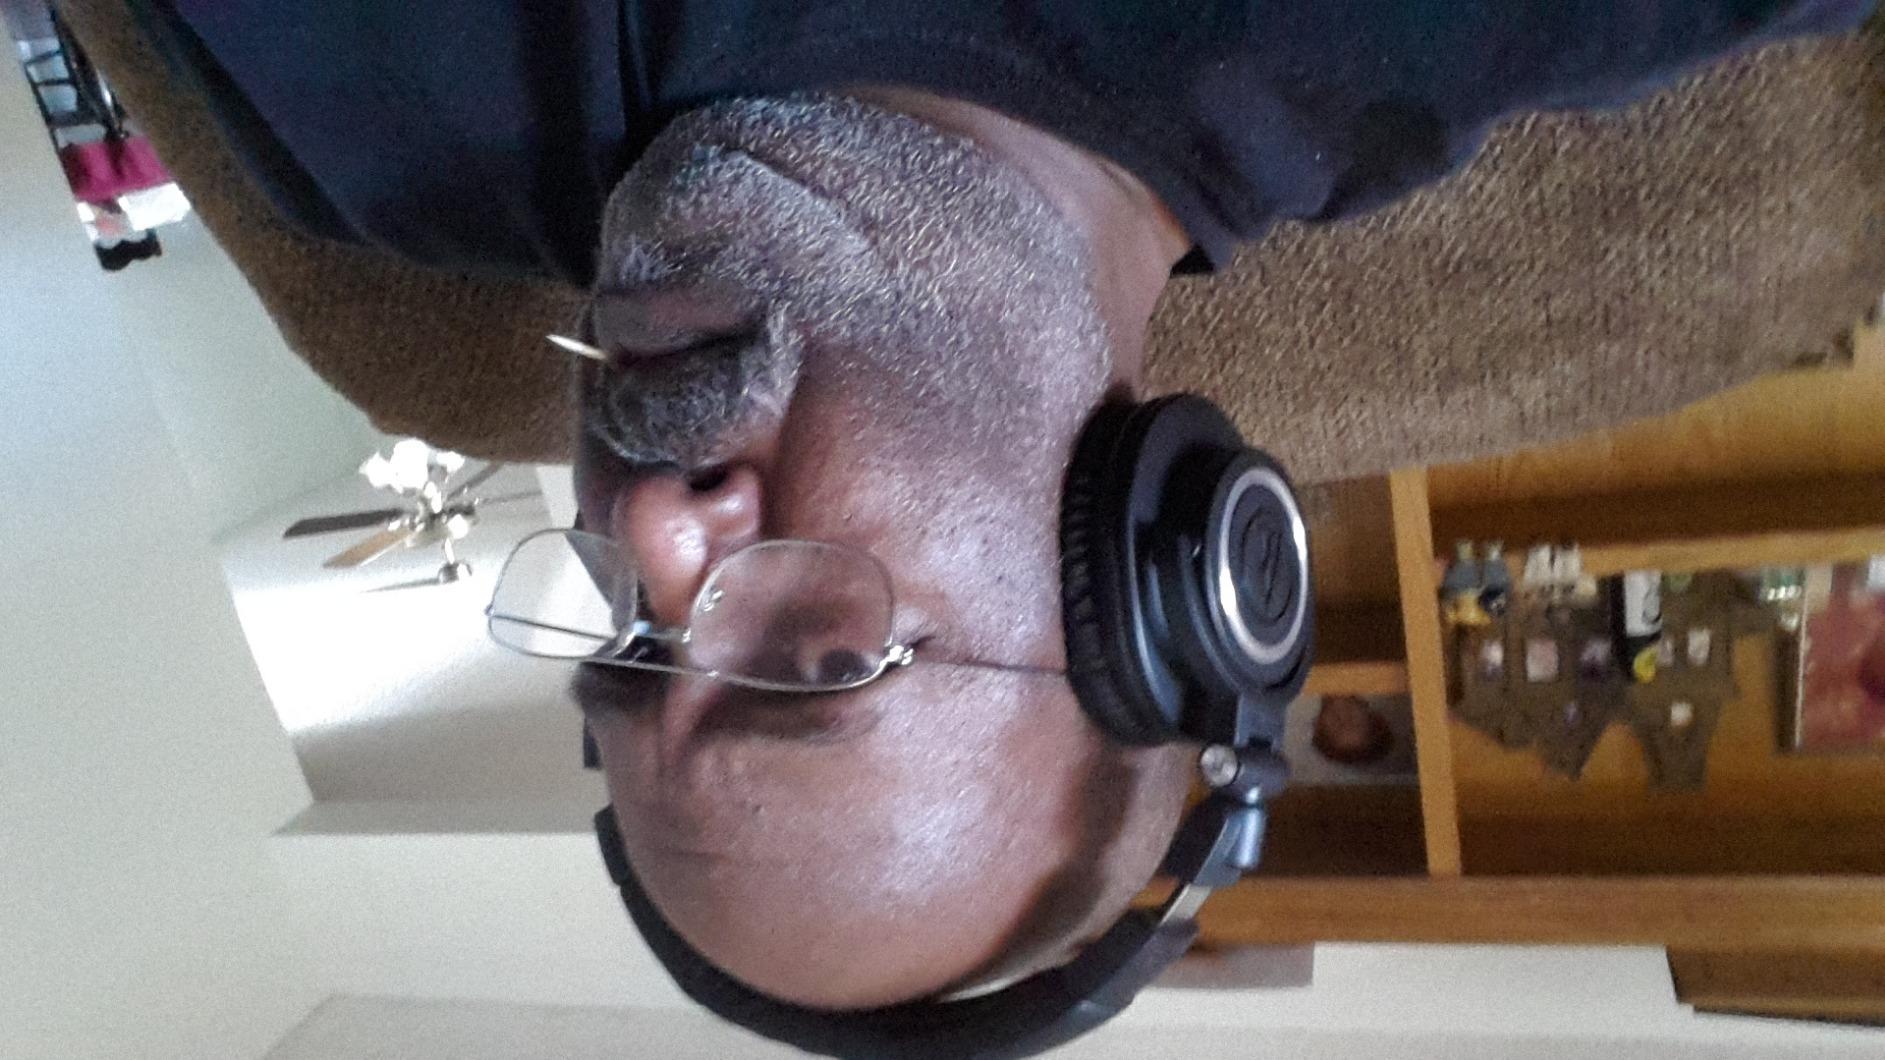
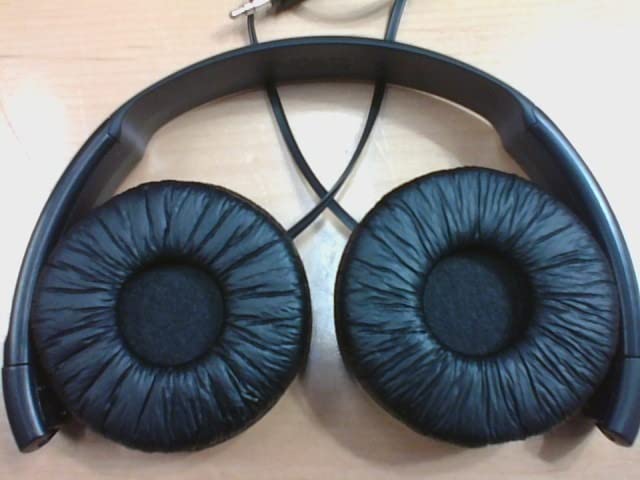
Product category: headphones
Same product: no